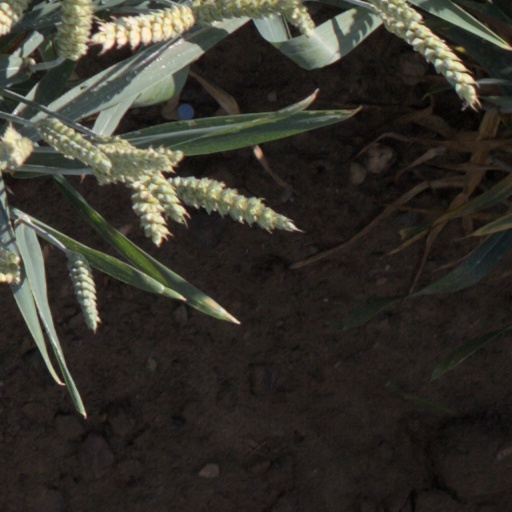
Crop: wheat